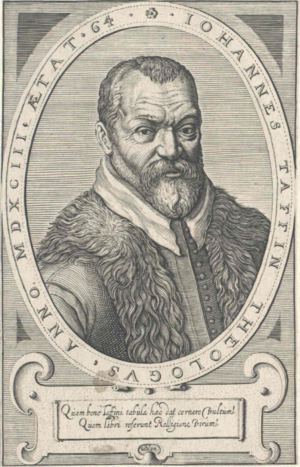
Jean Taffin, dit l'ancien, né à Tournai en 1529 et mort à Amsterdam le 15 juillet 1602, est un théologien calviniste wallon et un ministre francophone et néerlandophone.